Boeing Rotorcraft Systems

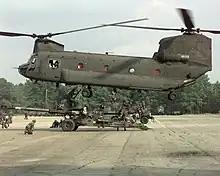
Boeing Vertol CH-47 Chinook

Boeing Rotorcraft Systems (formerly Boeing Helicopters and before that Boeing Vertol) is the former name of an American aircraft manufacturer, now known as Vertical Lift division of Boeing Defense, Space & Security.